Flag (lighting)

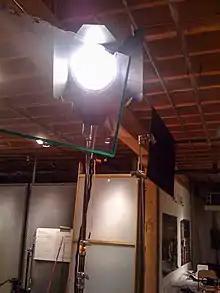
A transparent flag (scrim) with light shining through it

Flags come in a wide variety of shapes and sizes, from mere square inches ("dots and fingers") to many square feet ("meat axes"). Most "industry-standard" flags consist of a square wire frame stitched with black duvetyne, which minimizes any reflected light and keeps the flag lightweight. Flags are distinguished from larger light-cutting tools such as overhead rigs or butterflies in that they can be mounted on individual C-stands, as opposed to being affixed to collapsible frames.